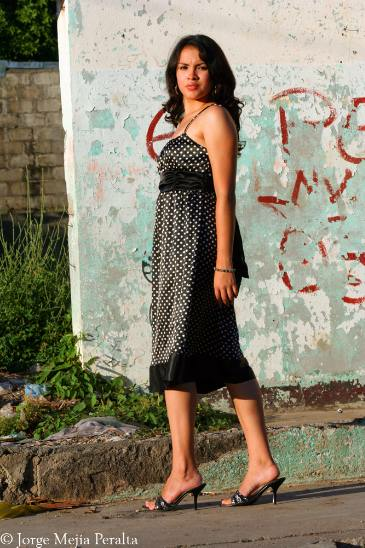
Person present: Yes